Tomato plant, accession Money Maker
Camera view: horizontal (90 deg, fisheye); turntable rotation: 330 degrees
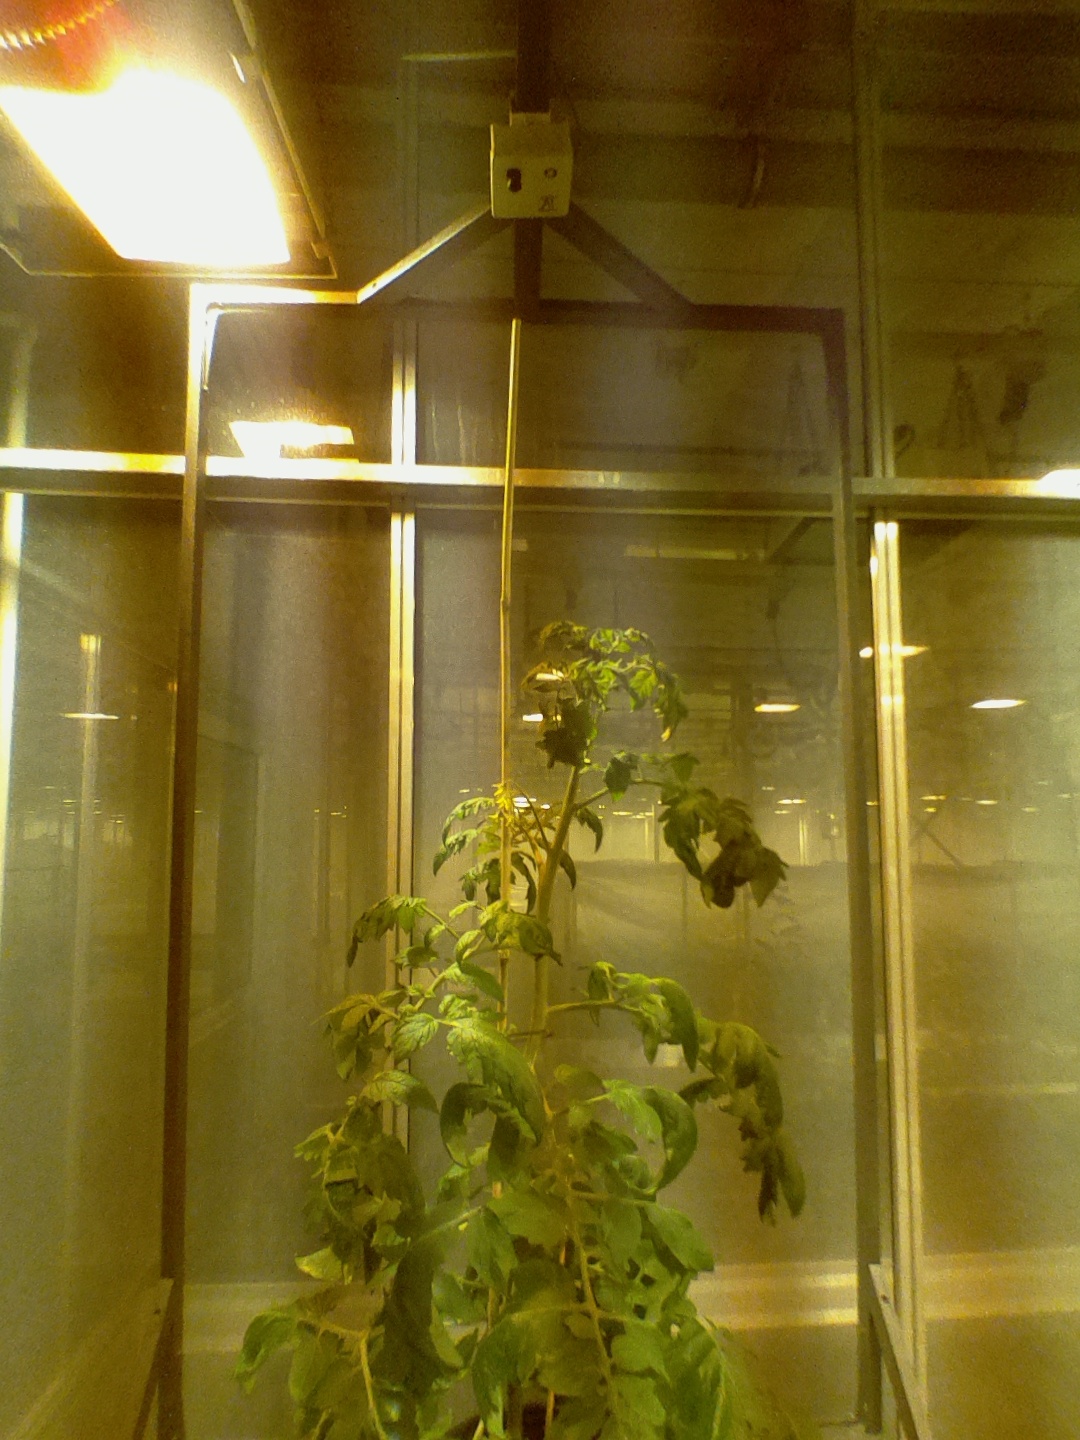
BBCH growth stage 67: Full flowering, 70%-80% of flowers open, more petals falling